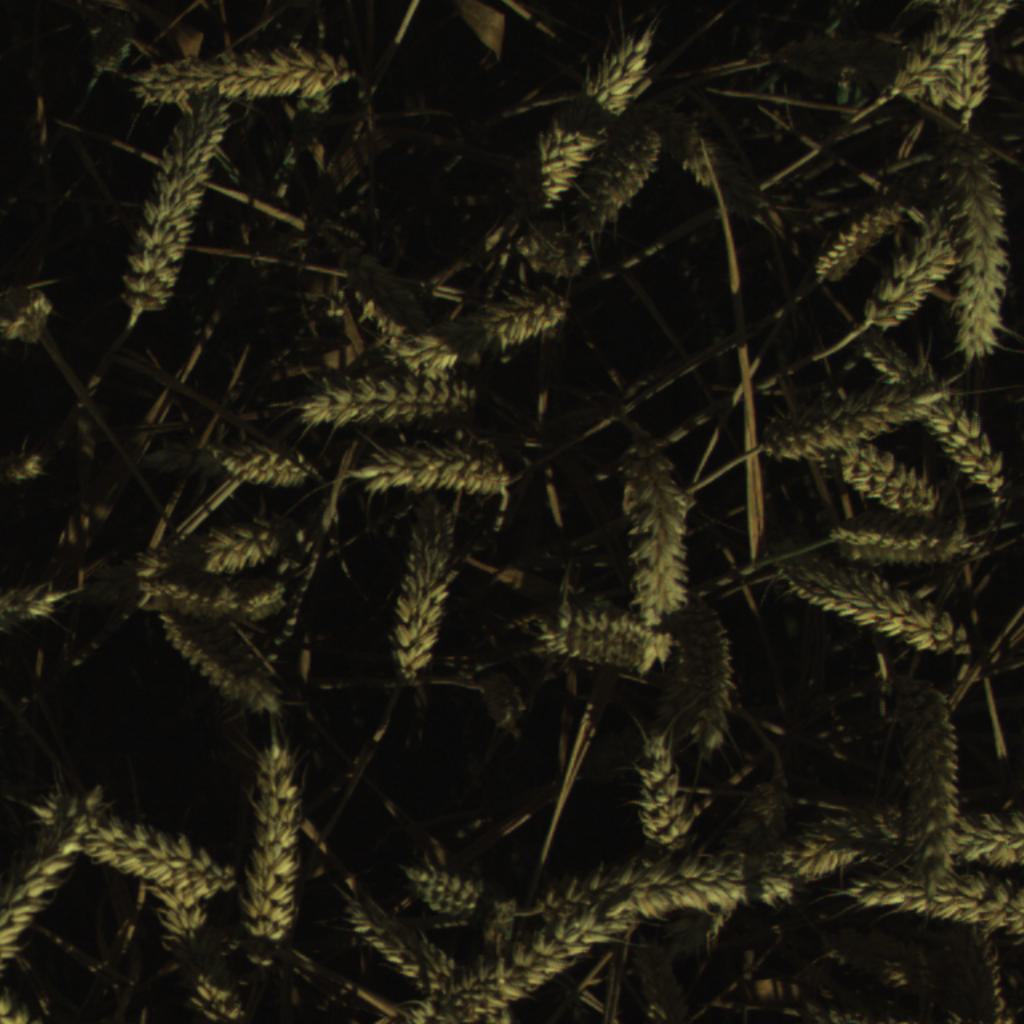
Country: Belgium
Location: Gembloux
Wheat development stage: Ripening